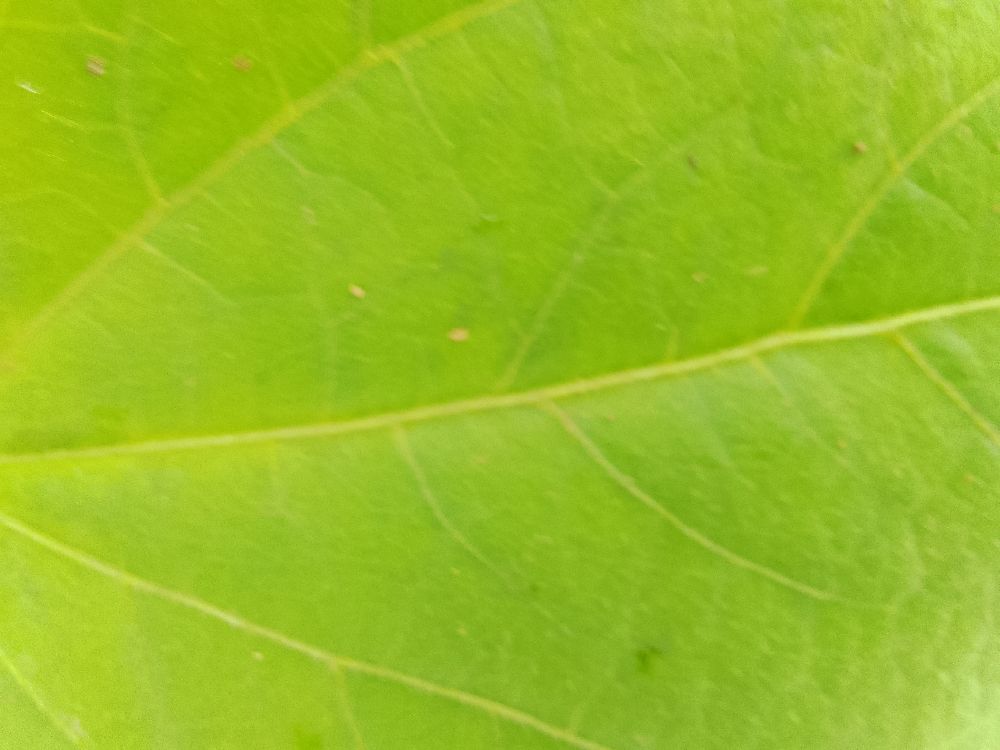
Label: healthy